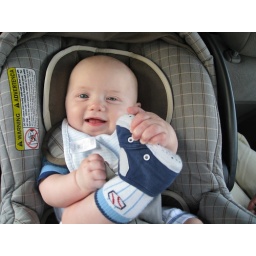
Oren Silas Lindsey in his car seat